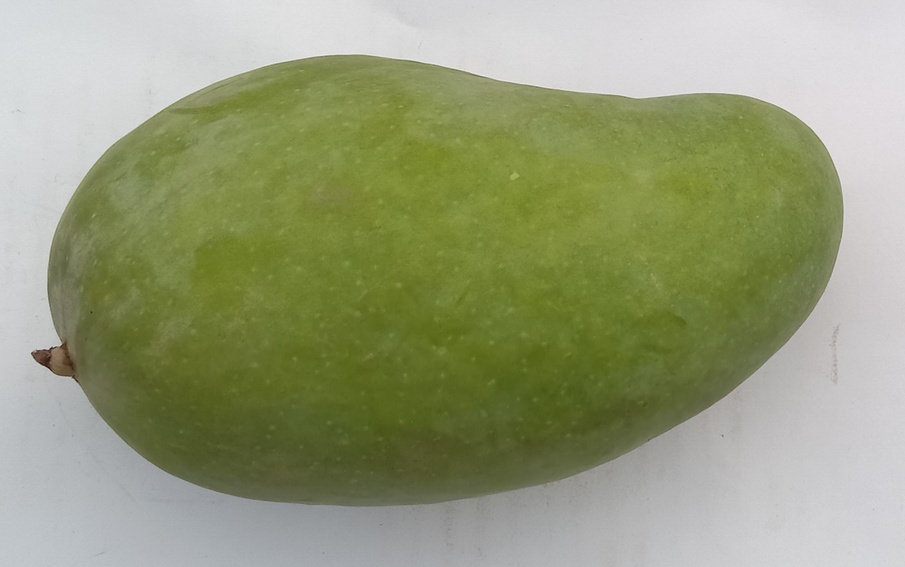
Mango variety: Sindhri